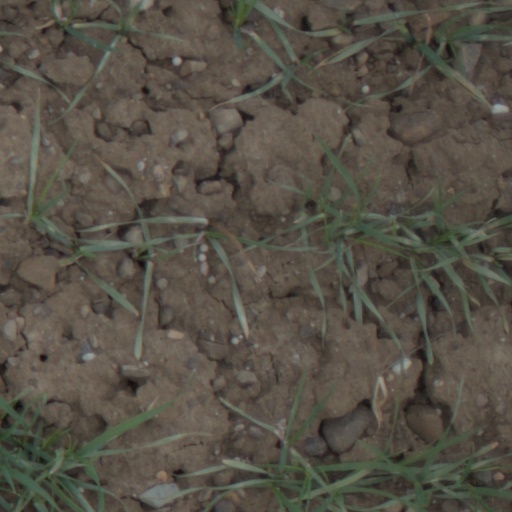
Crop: wheat